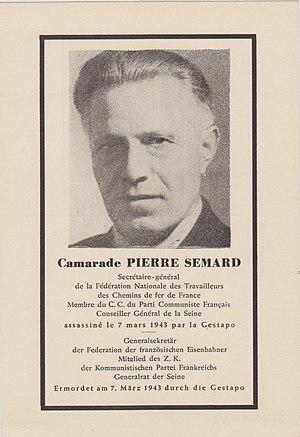
Carte postale éditée en France et en République démocratique allemande en appui à des échanges syndicaux franco - allemands (années 1950-1960).
Pierre Semard, né le 15 février 1887 à Bragny-sur-Saône et mort fusillé par les Allemands le 7 mars 1942 à la prison d'Évreux, est un syndicaliste français, secrétaire général de la Fédération des cheminots et dirigeant du Parti communiste français, dont il fut secrétaire général de 1924 à 1929.